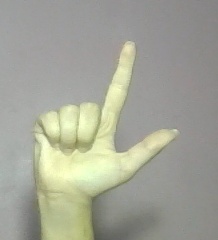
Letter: laam